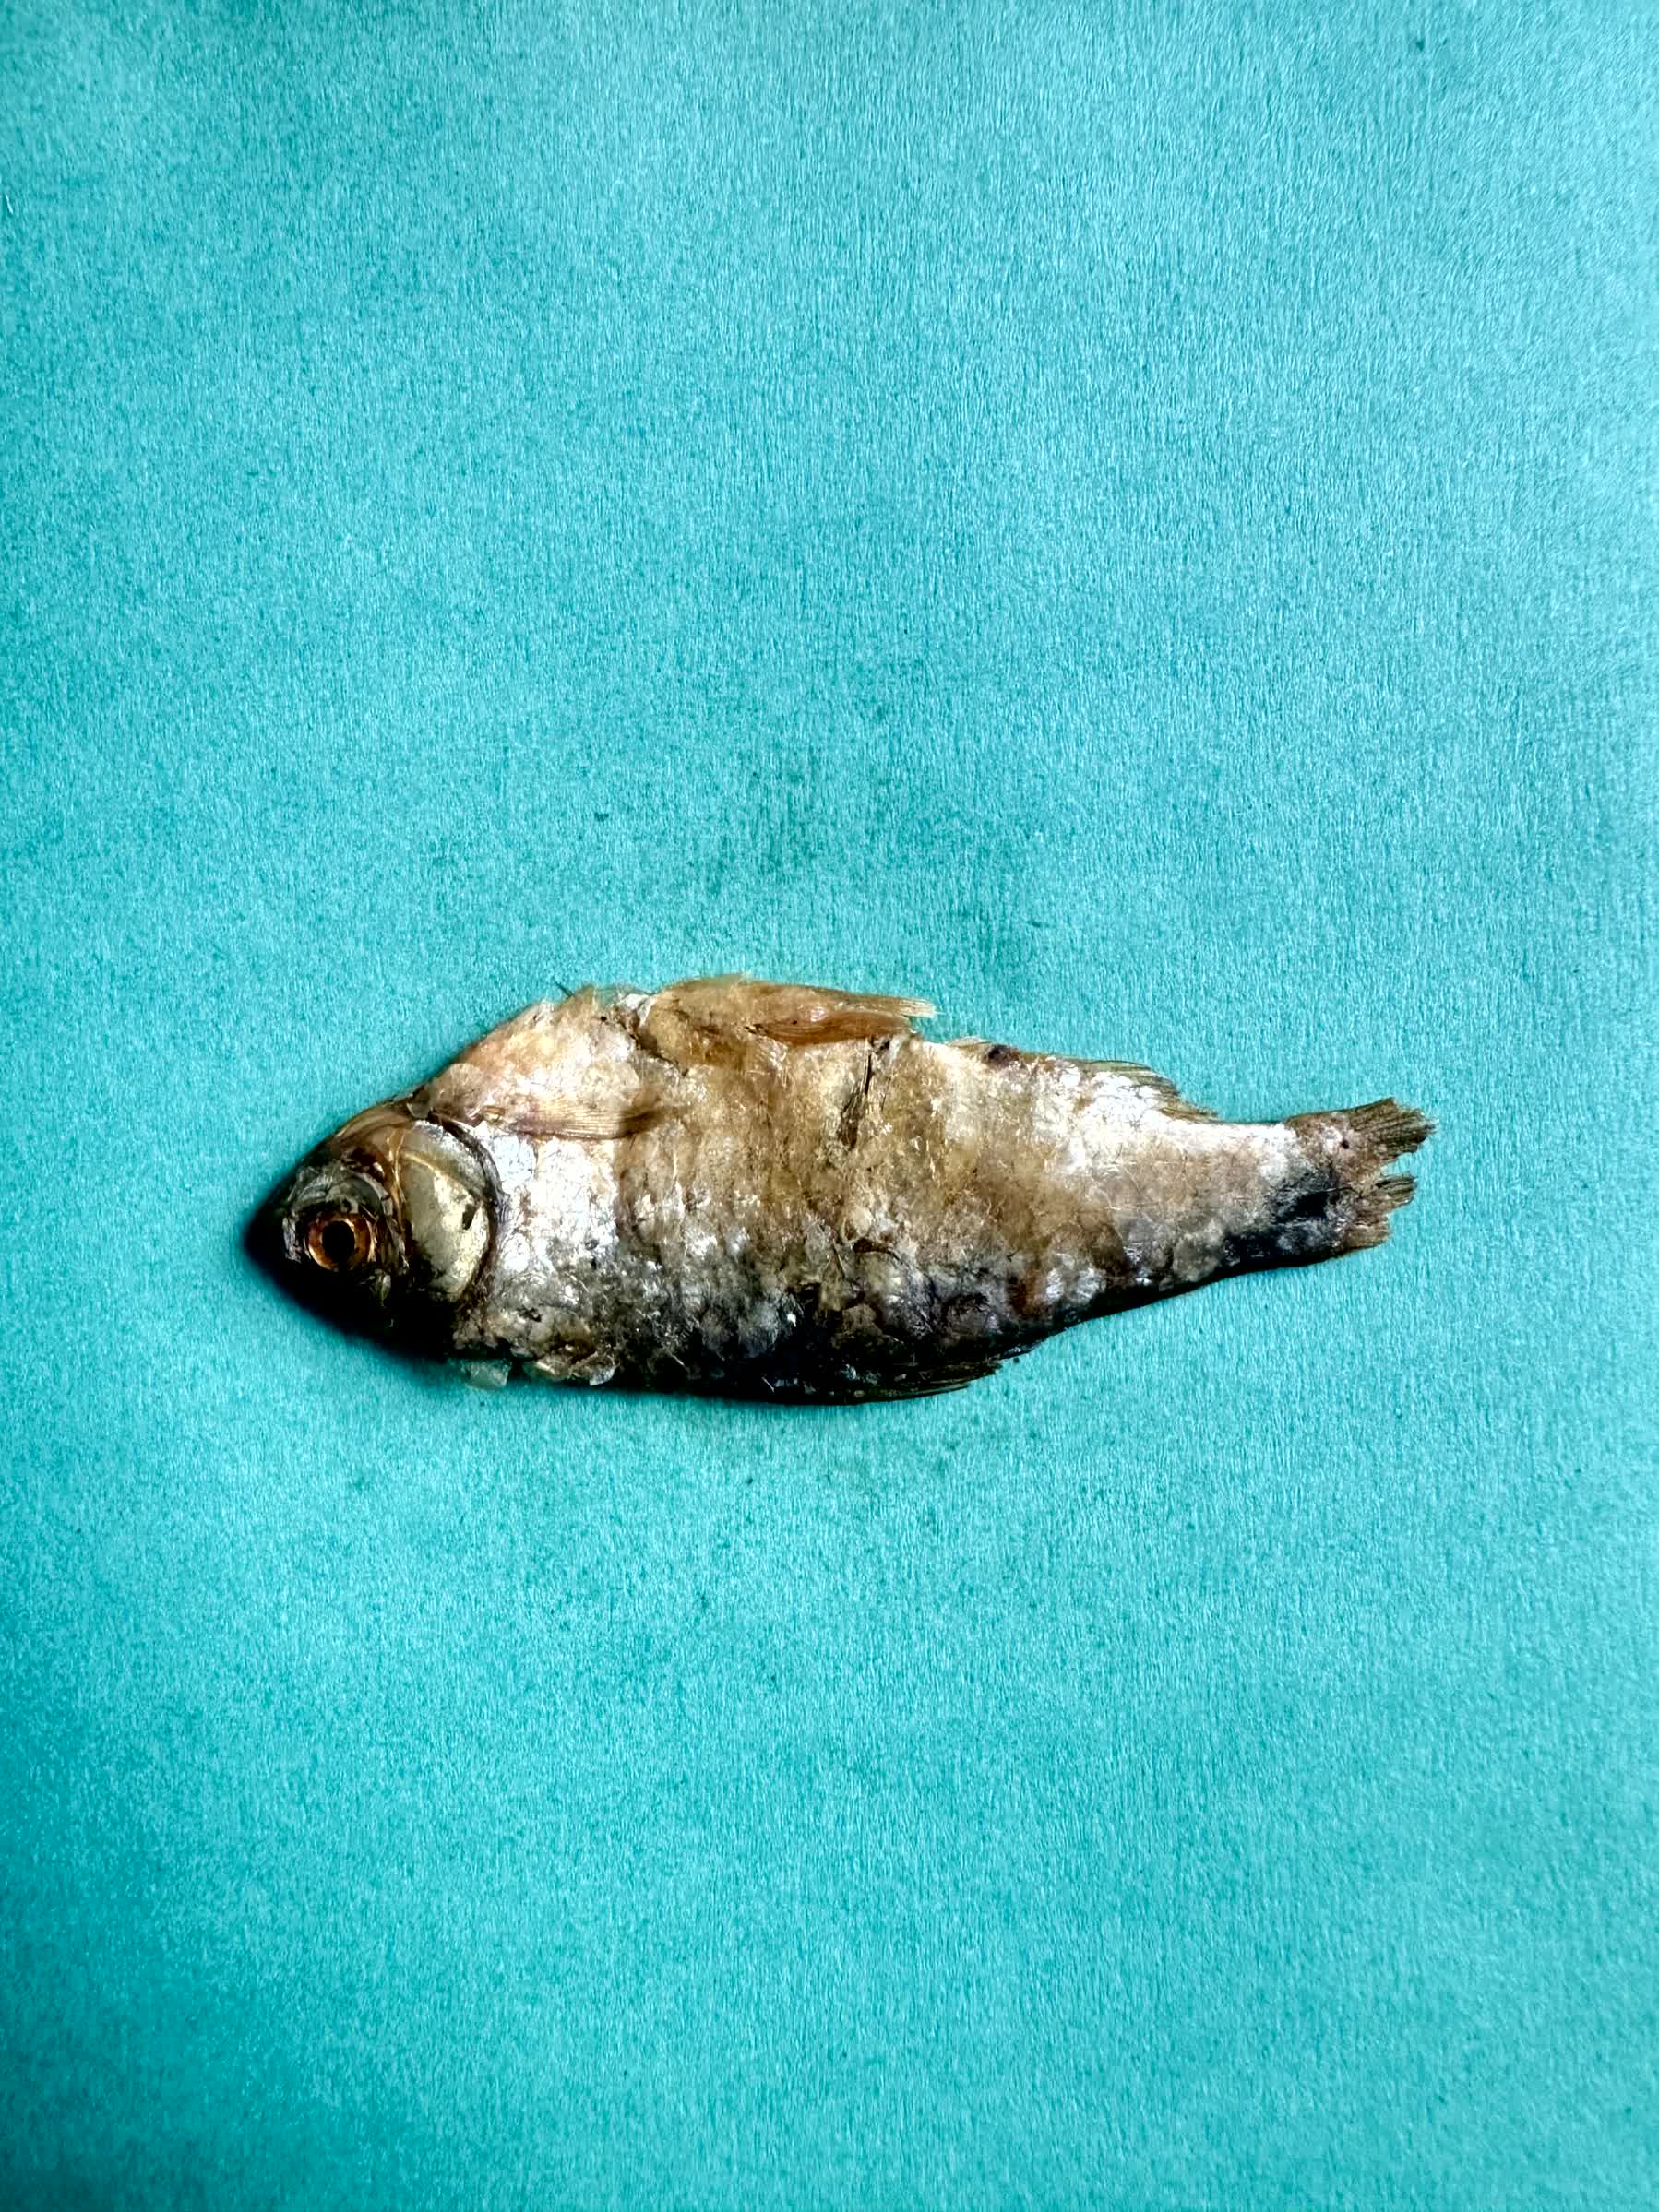
Species: puti chepa